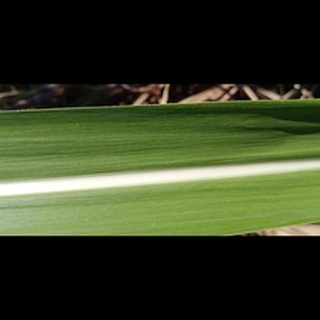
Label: healthy_sugarcane